Lovers of Teruel

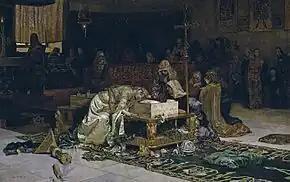
"Los amantes de Teruel" by Antonio Muñoz Degrain

The Lovers of Teruel is a popular romance story. It is alleged to have taken place in 1217 in the city of Teruel (Aragón).